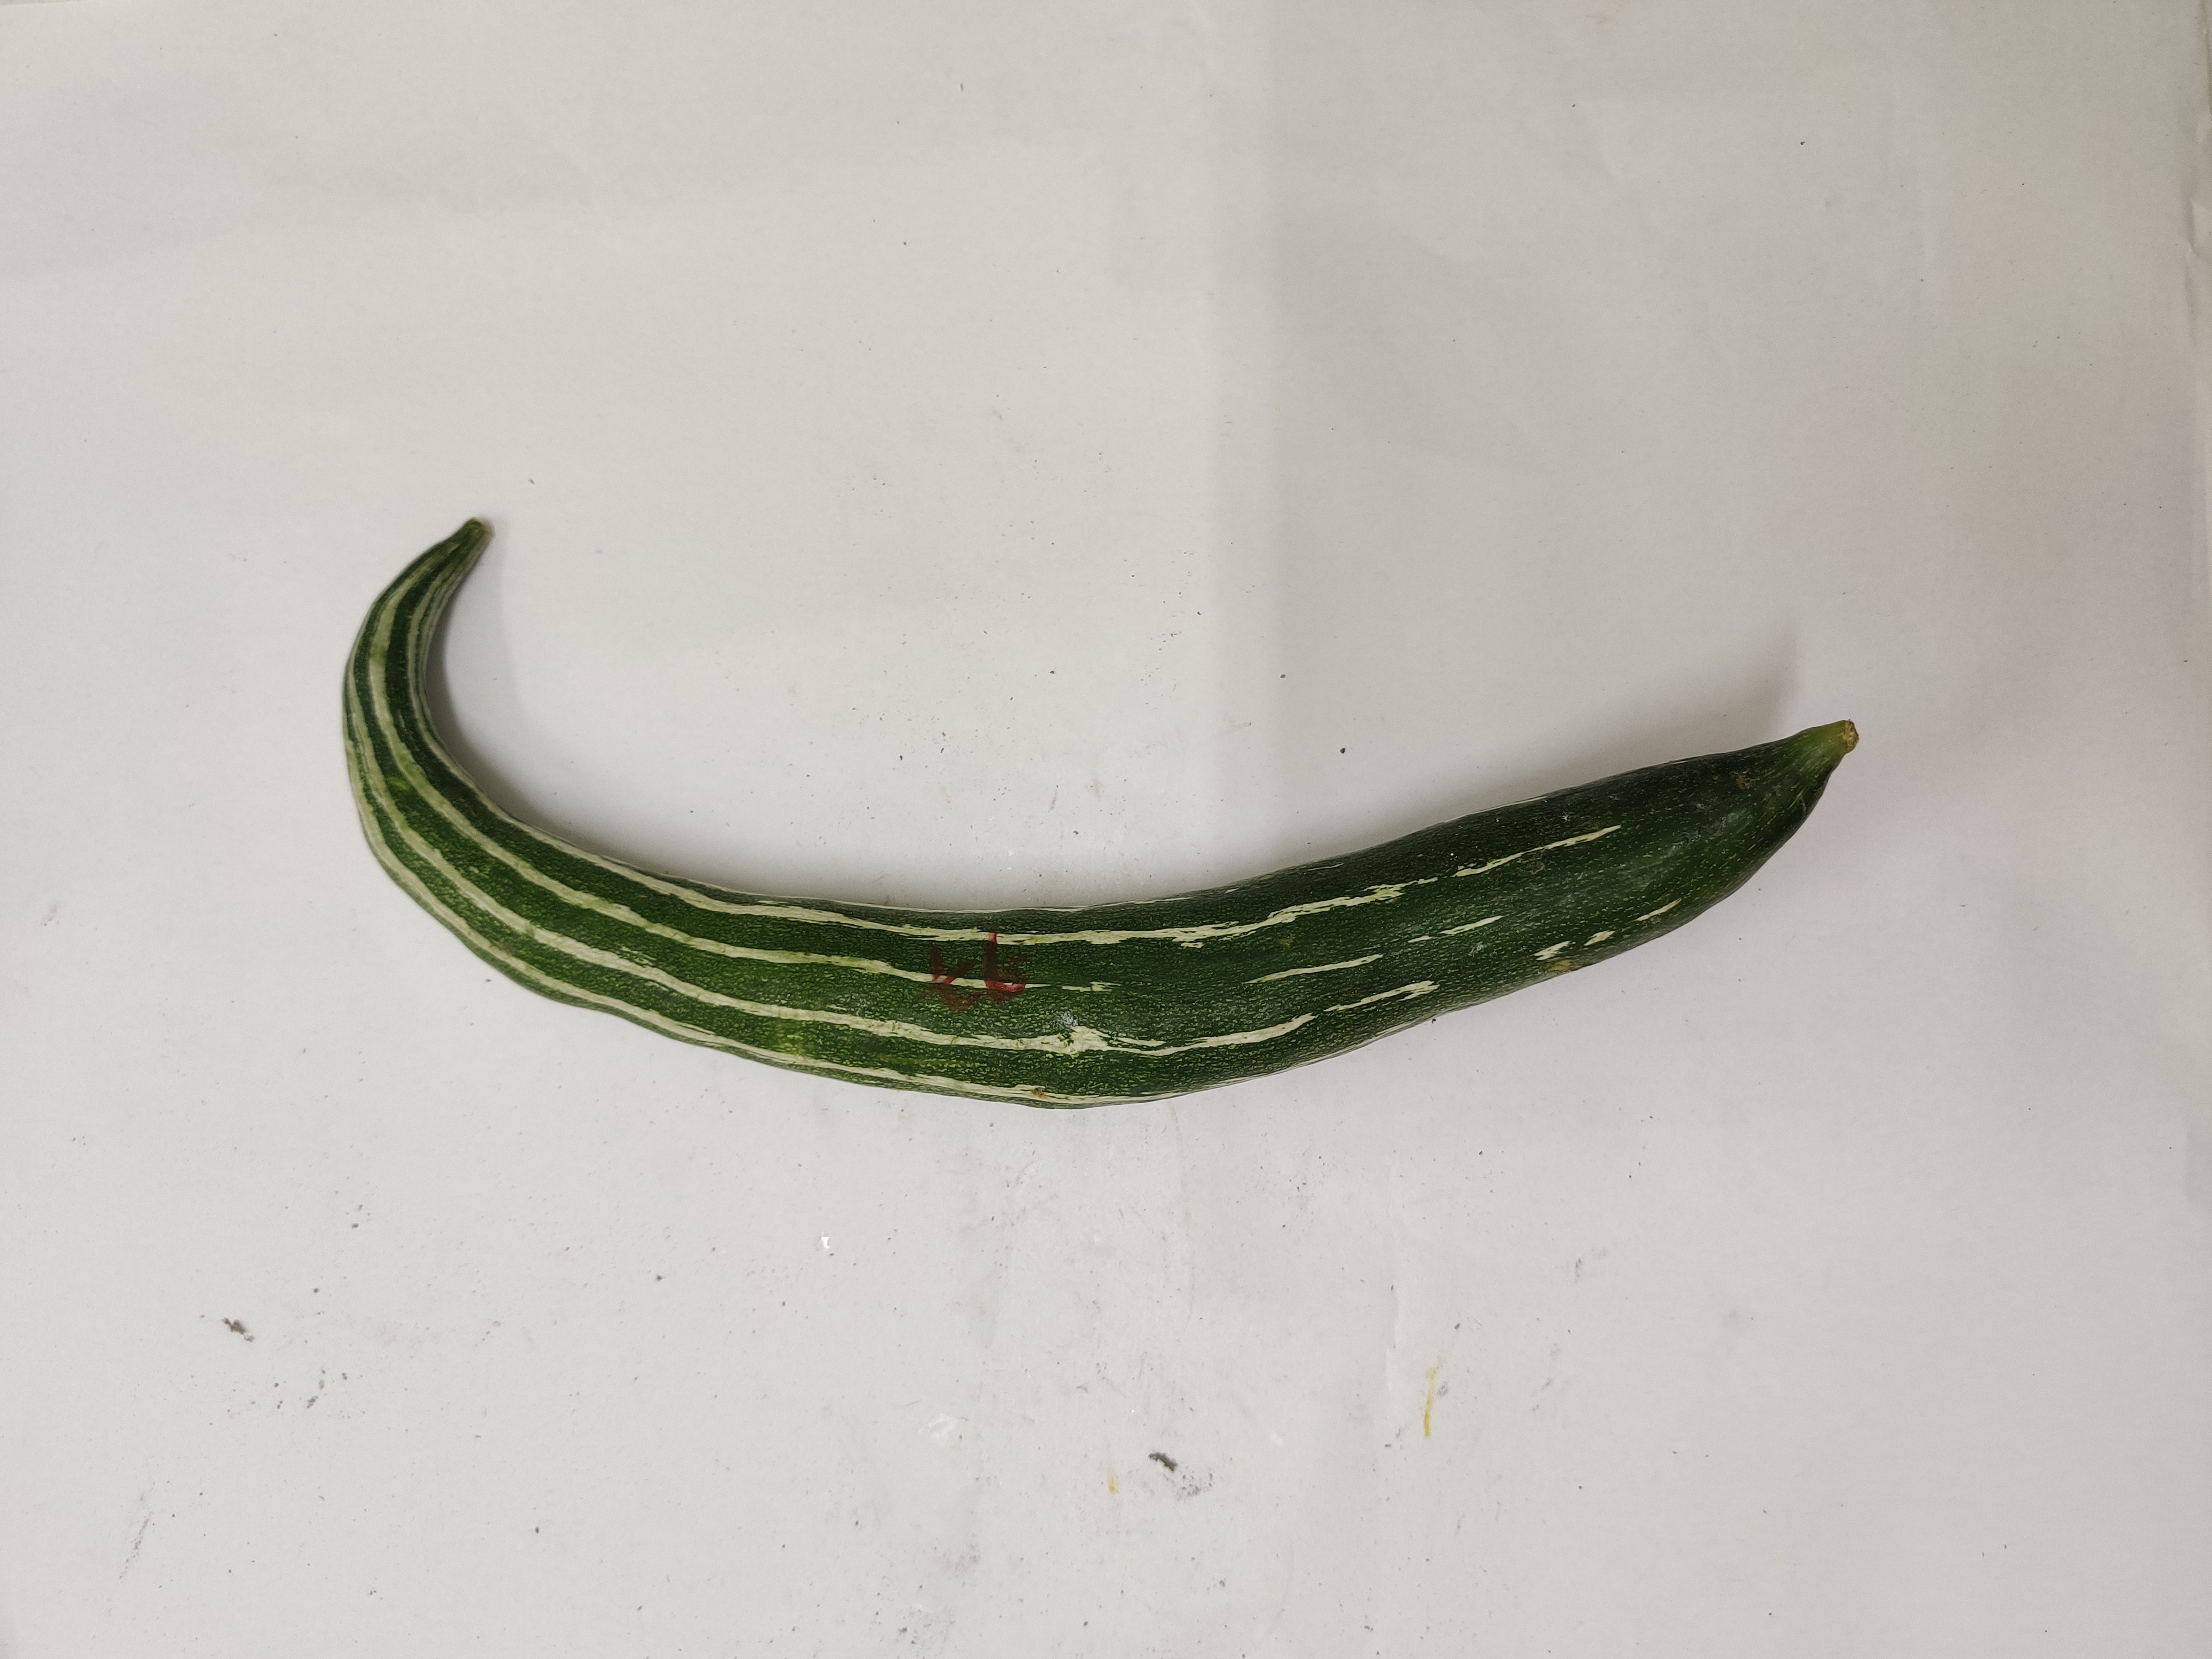
Crop: Snake Gourd
Condition: Damaged